Beeskow station

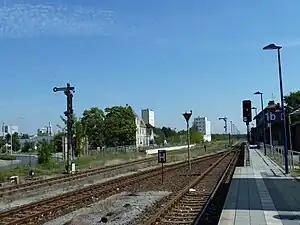
2011

Beeskow station is a railway station in the municipality of Beeskow, located in the Oder-Spree district in Brandenburg, Germany.